Pamela Britton

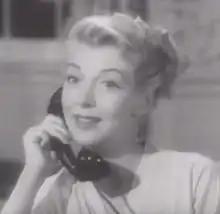
Britton in the film "D.O.A." (1950)

Pamela Britton (born Armilda Jane Owens; March 19, 1923 – June 17, 1974) was an American actress, best known for appearing as Lorelei Brown in the television series "My Favorite Martian" (1963–1966) and for her female lead in the film noir classic "D.O.A." (1950). Throughout her acting career, Britton appeared often on Broadway and in several Hollywood and television films.